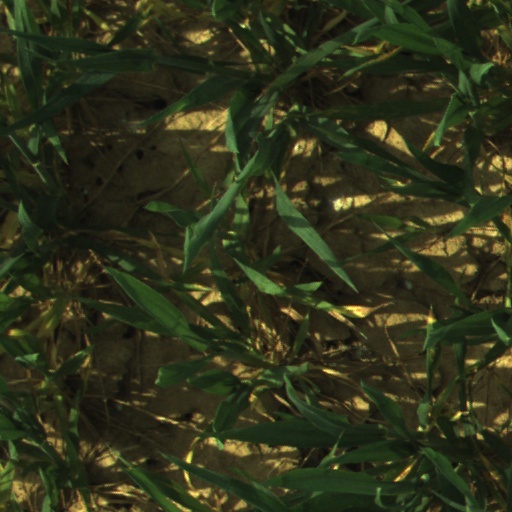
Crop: wheat